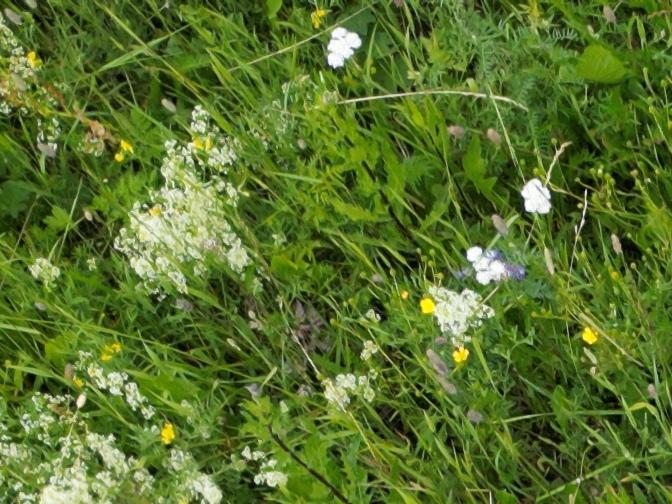
Flowers visible: yarrow flowers, yarrow flowers, yarrow flowers, yarrow flowers